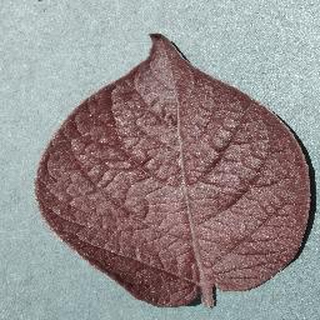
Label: healthy_potato